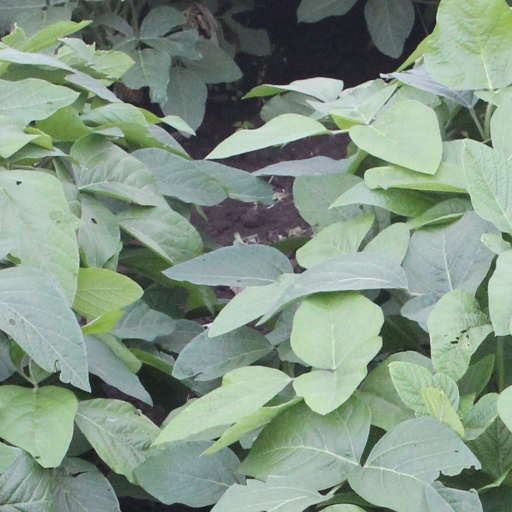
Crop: soybean